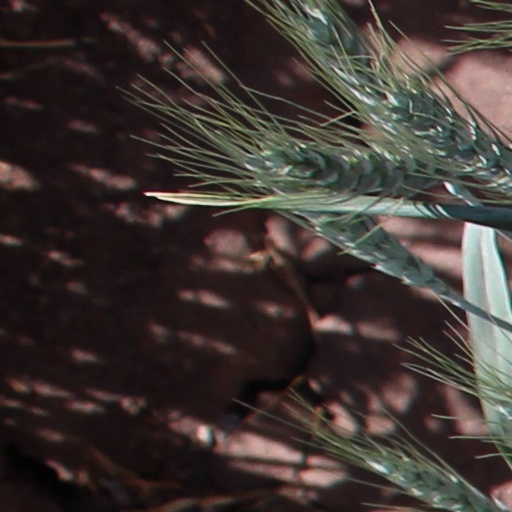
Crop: wheat